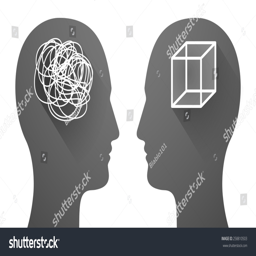
illustration of men heads with a doodle and a cube